Les Éduts

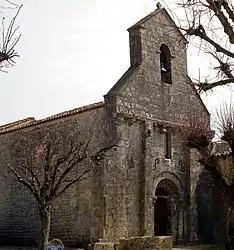
The church in Les Éduts

Les Éduts is a commune in the Charente-Maritime department in southwestern France.